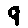
Label: 9